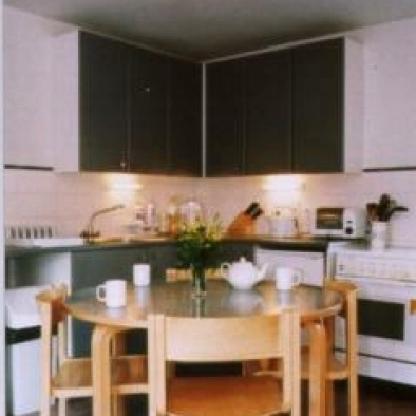
Scene: Indoor